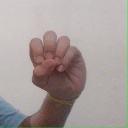
अक्षर: उ